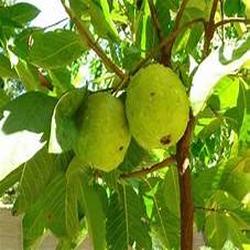
Label: Guava